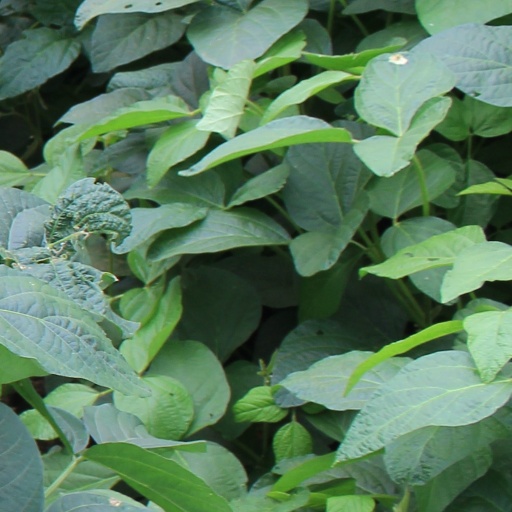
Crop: soybean